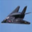
Label: airplane